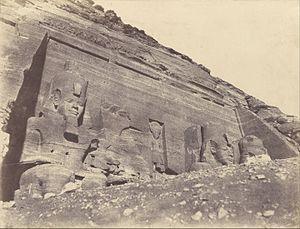
La photographie documentaire est un courant de la photographie qui se distingue par une approche prônant un effacement du photographe au profit d'une image se voulant réaliste et tendant vers la neutralité.